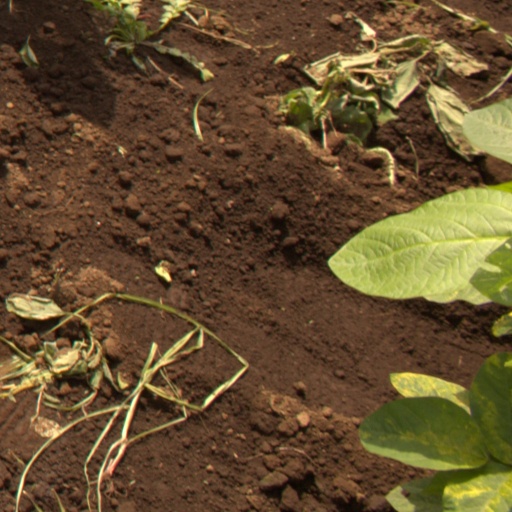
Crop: soybean